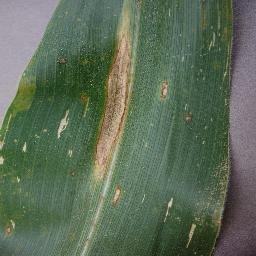
Label: Corn_(Maize)___Northern_Leaf_Blight